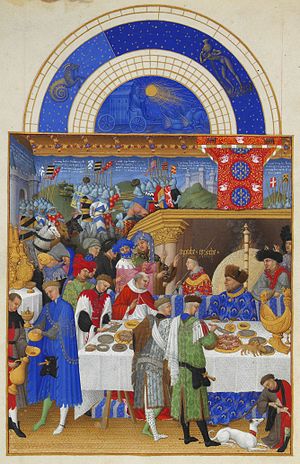
Mad i middelalderen / Måltider
Hertugen af Berry nyder et måltid. Hertugen sidder under en udsmykket baldakin og bliver vartet op af flere tjenere. Til venstre for hertugen står på bordet et udsmykket saltkar i form af et skib, også kaldet nef; fra Très Riches Heures du Duc de Berry, ca 1410.
Mad i middelalderen betegner forskellige europæiske kulturers mad, spisevaner og kogekunst omtrent fra 400-tallet til 1500-tallet. I denne periode opstod mange nye madvaner, og de lægger grunden til den nutidige madkultur i Europa.